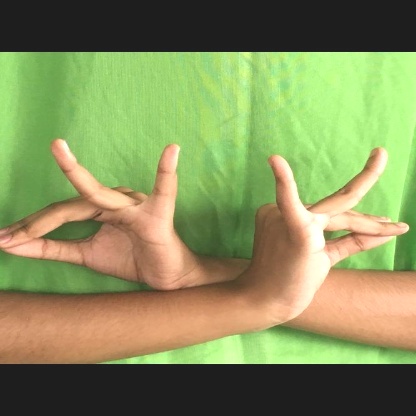
Mudra: Katakavardhana